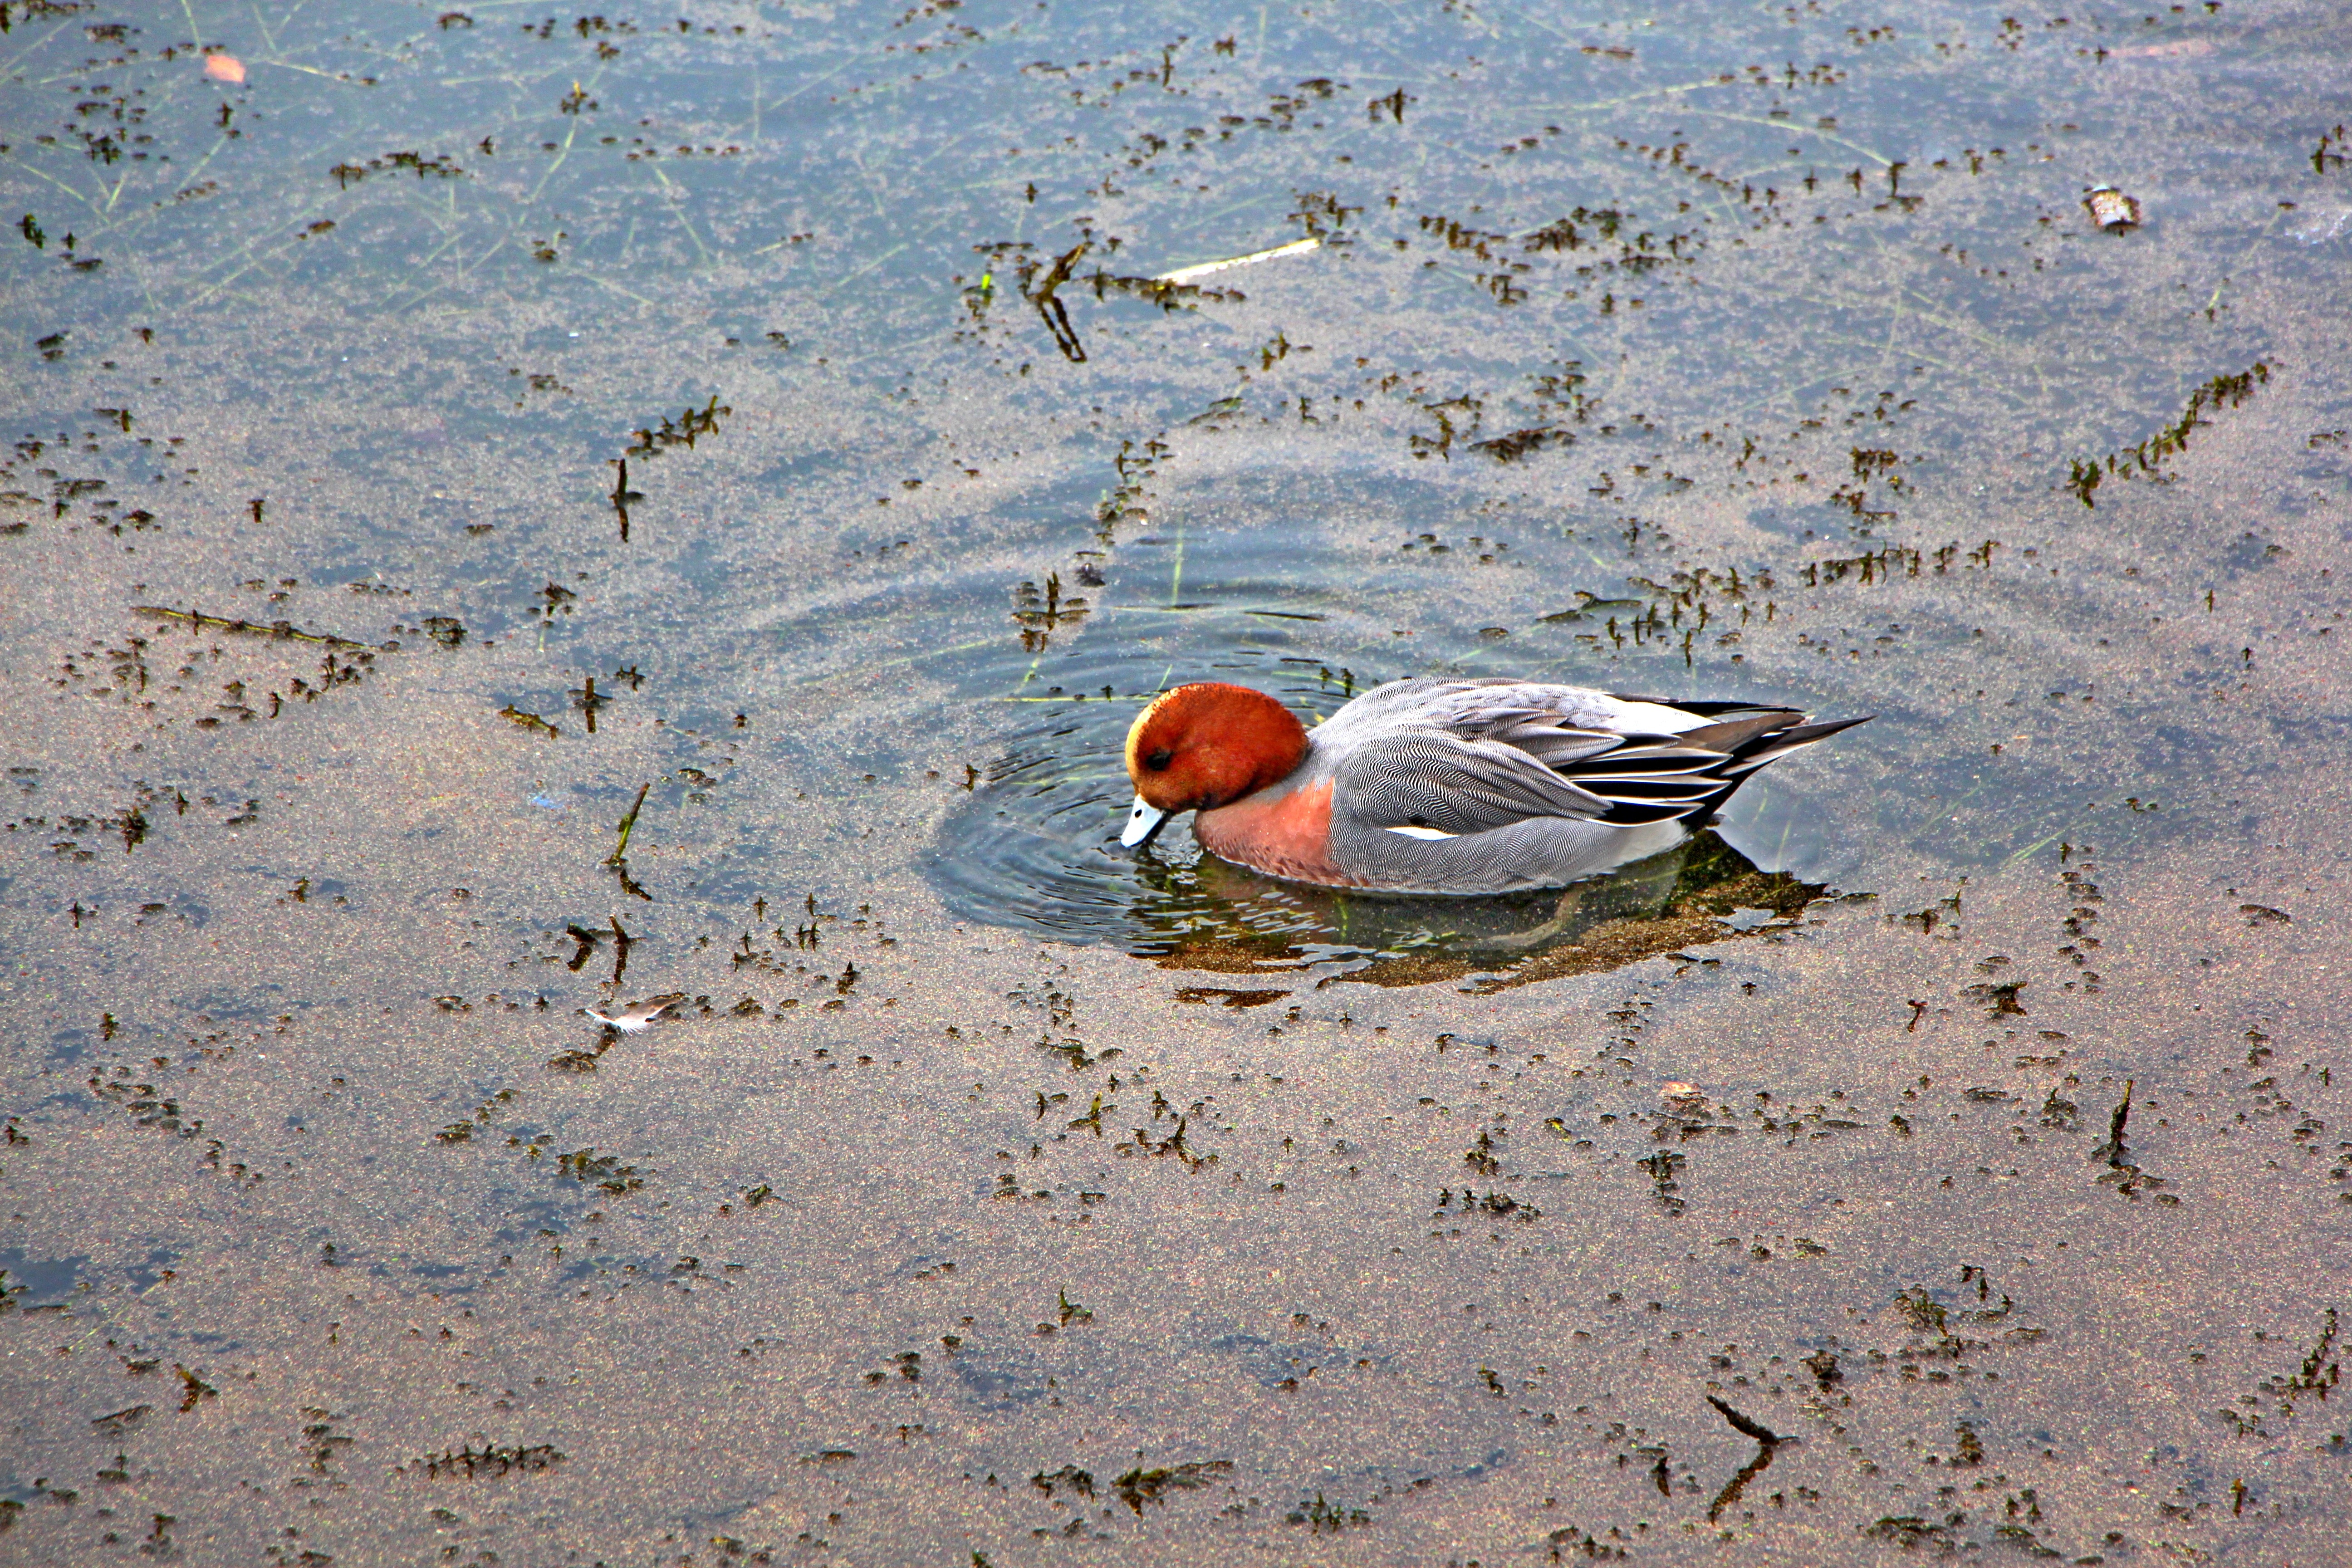
sea, water, nature, outdoor, sand, bird, wing, lake, animal, wildlife, fauna, birds, duck, vertebrate, water bird, by the river, perching bird, ducks geese and swans